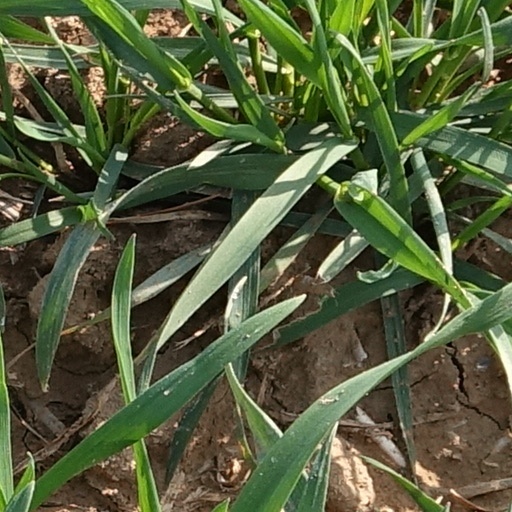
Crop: wheat